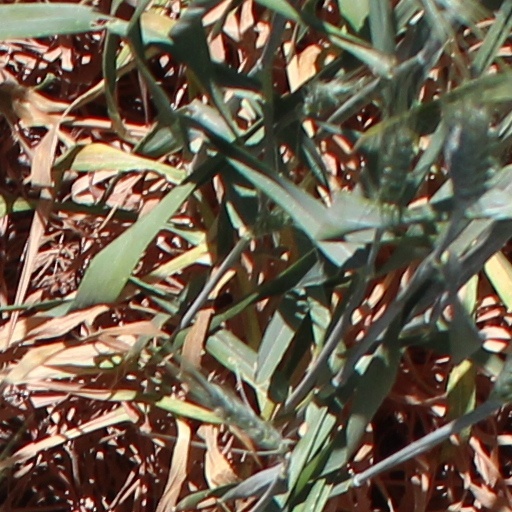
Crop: wheat